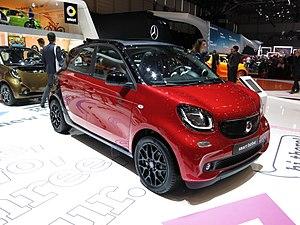
Salon international de l'automobile de Genève 2015